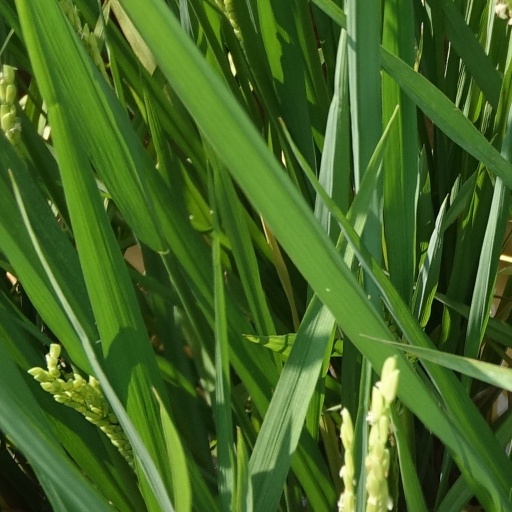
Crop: rice